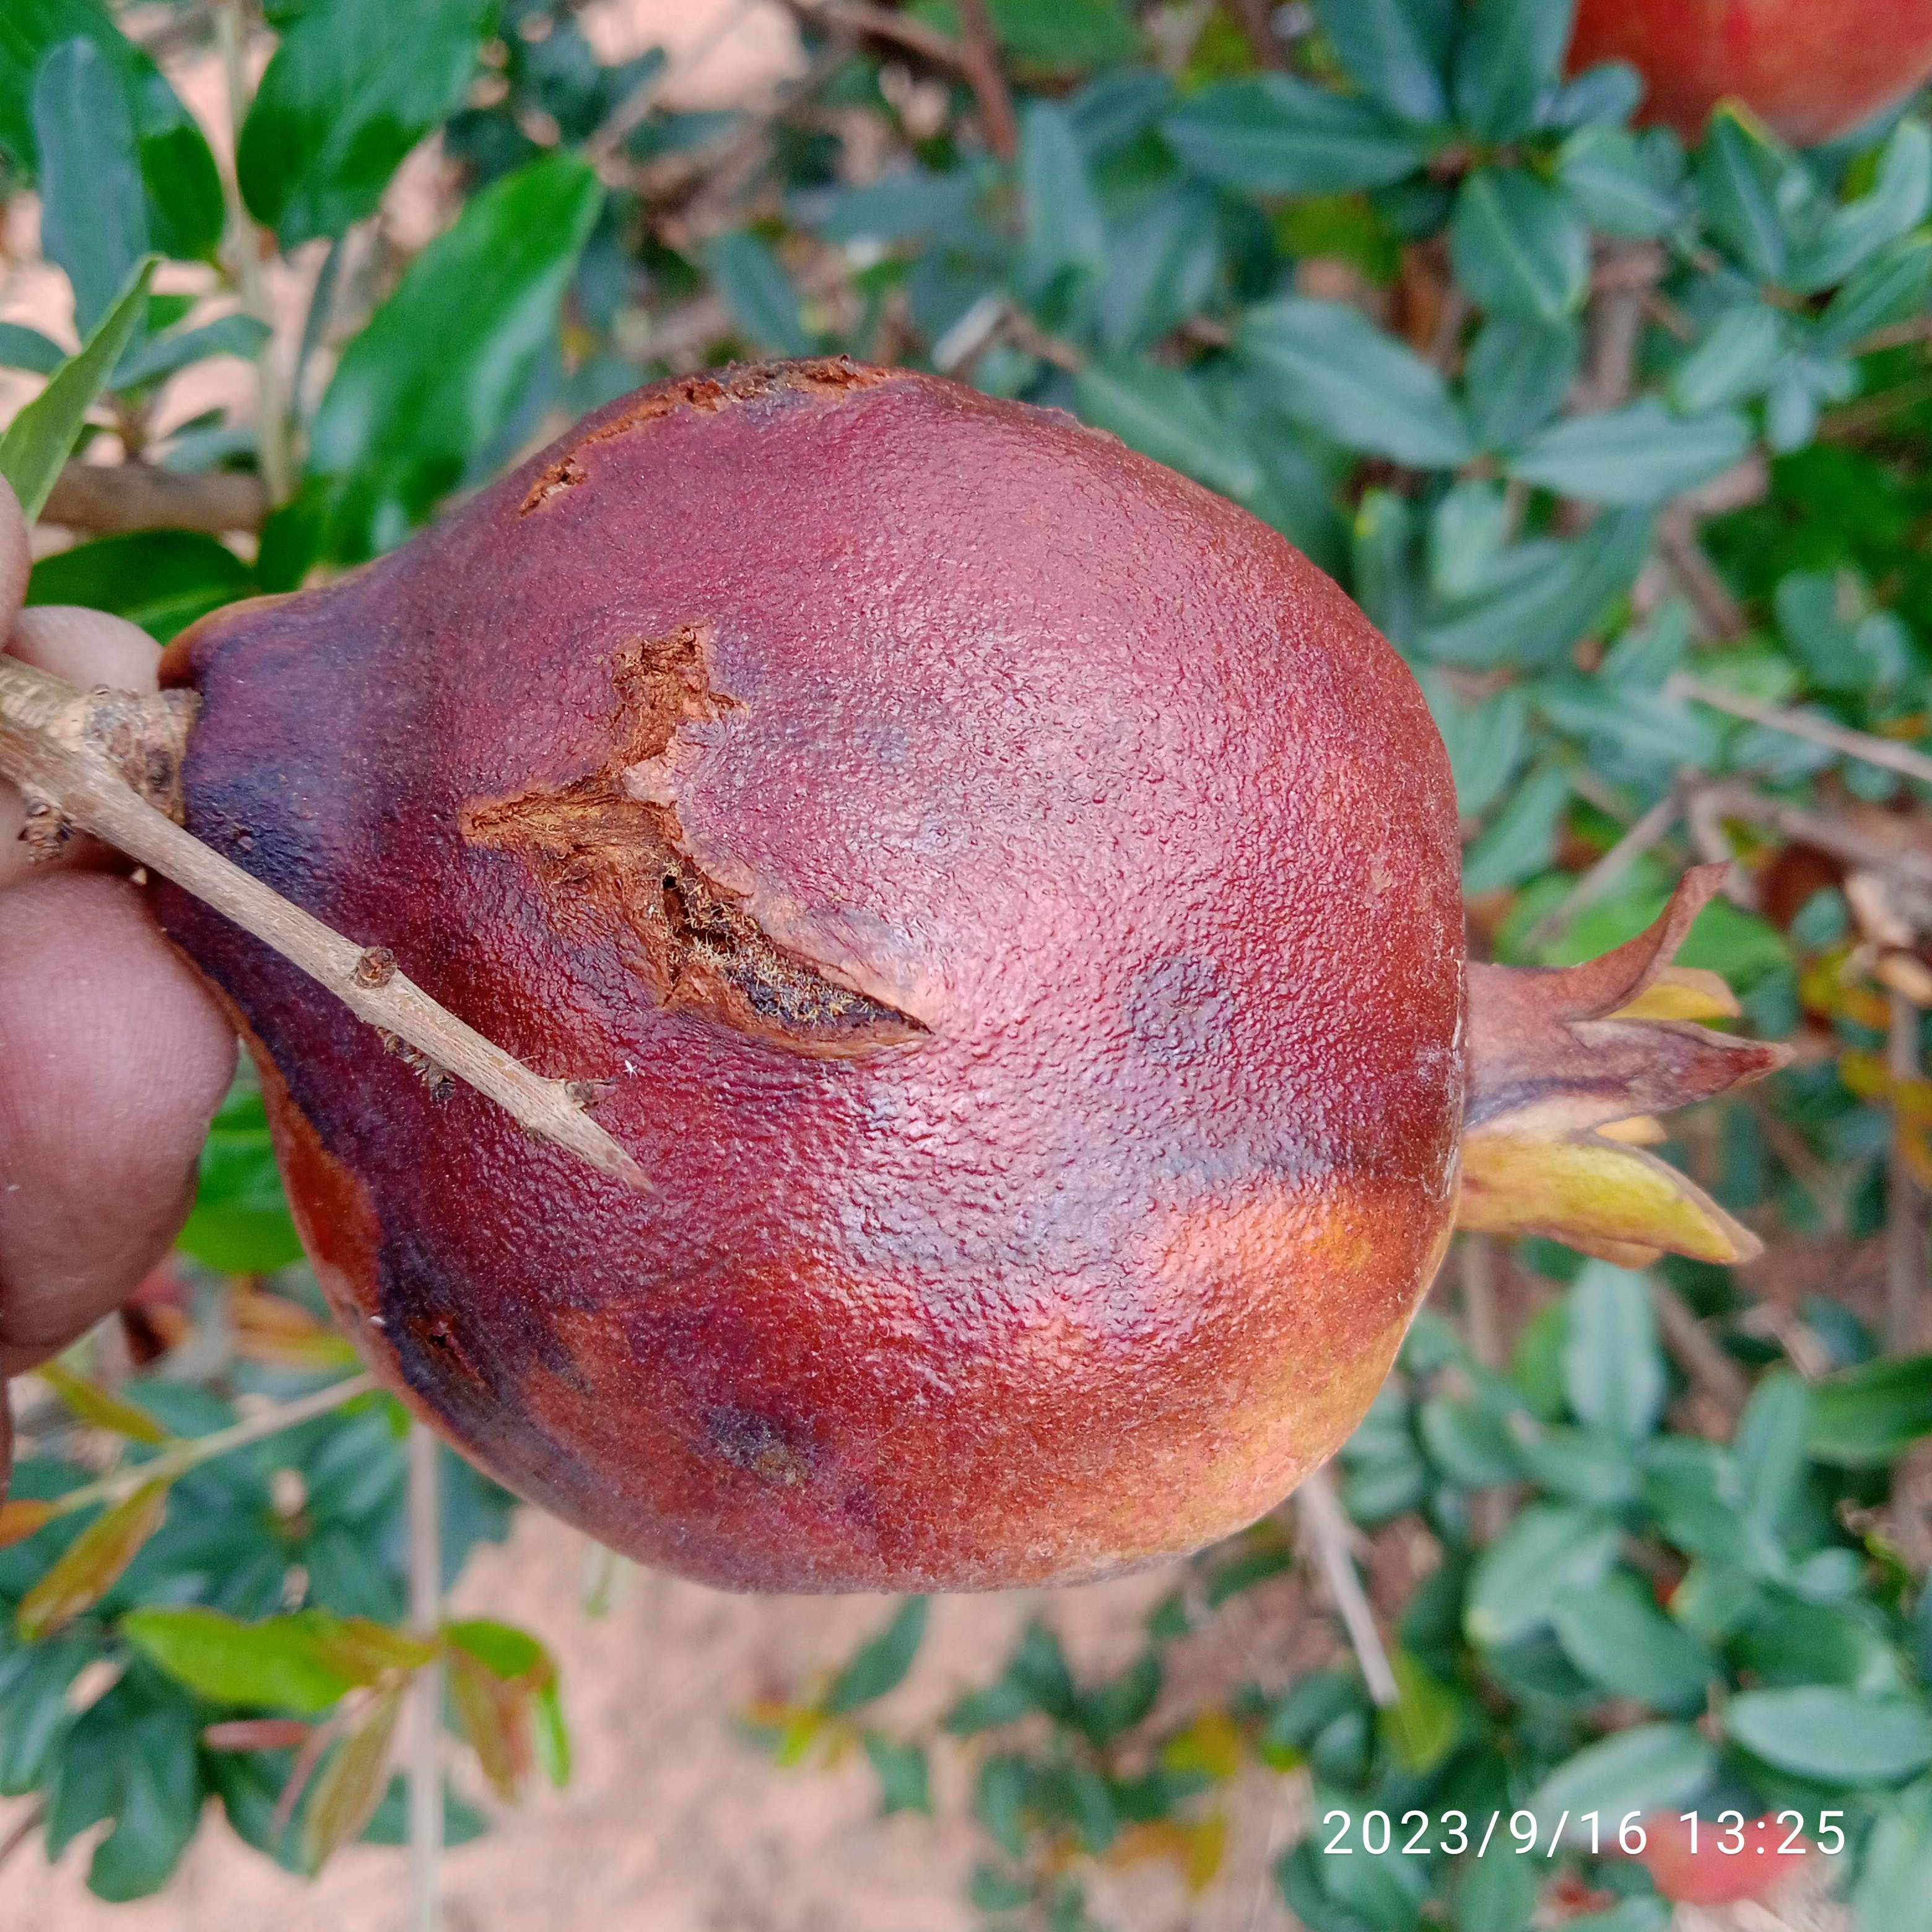
Label: Alternaria